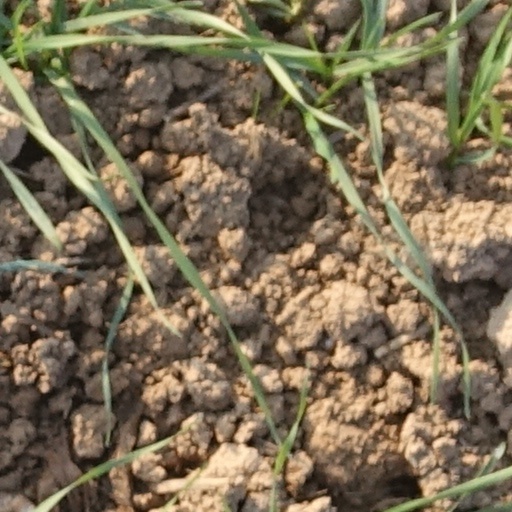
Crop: wheat